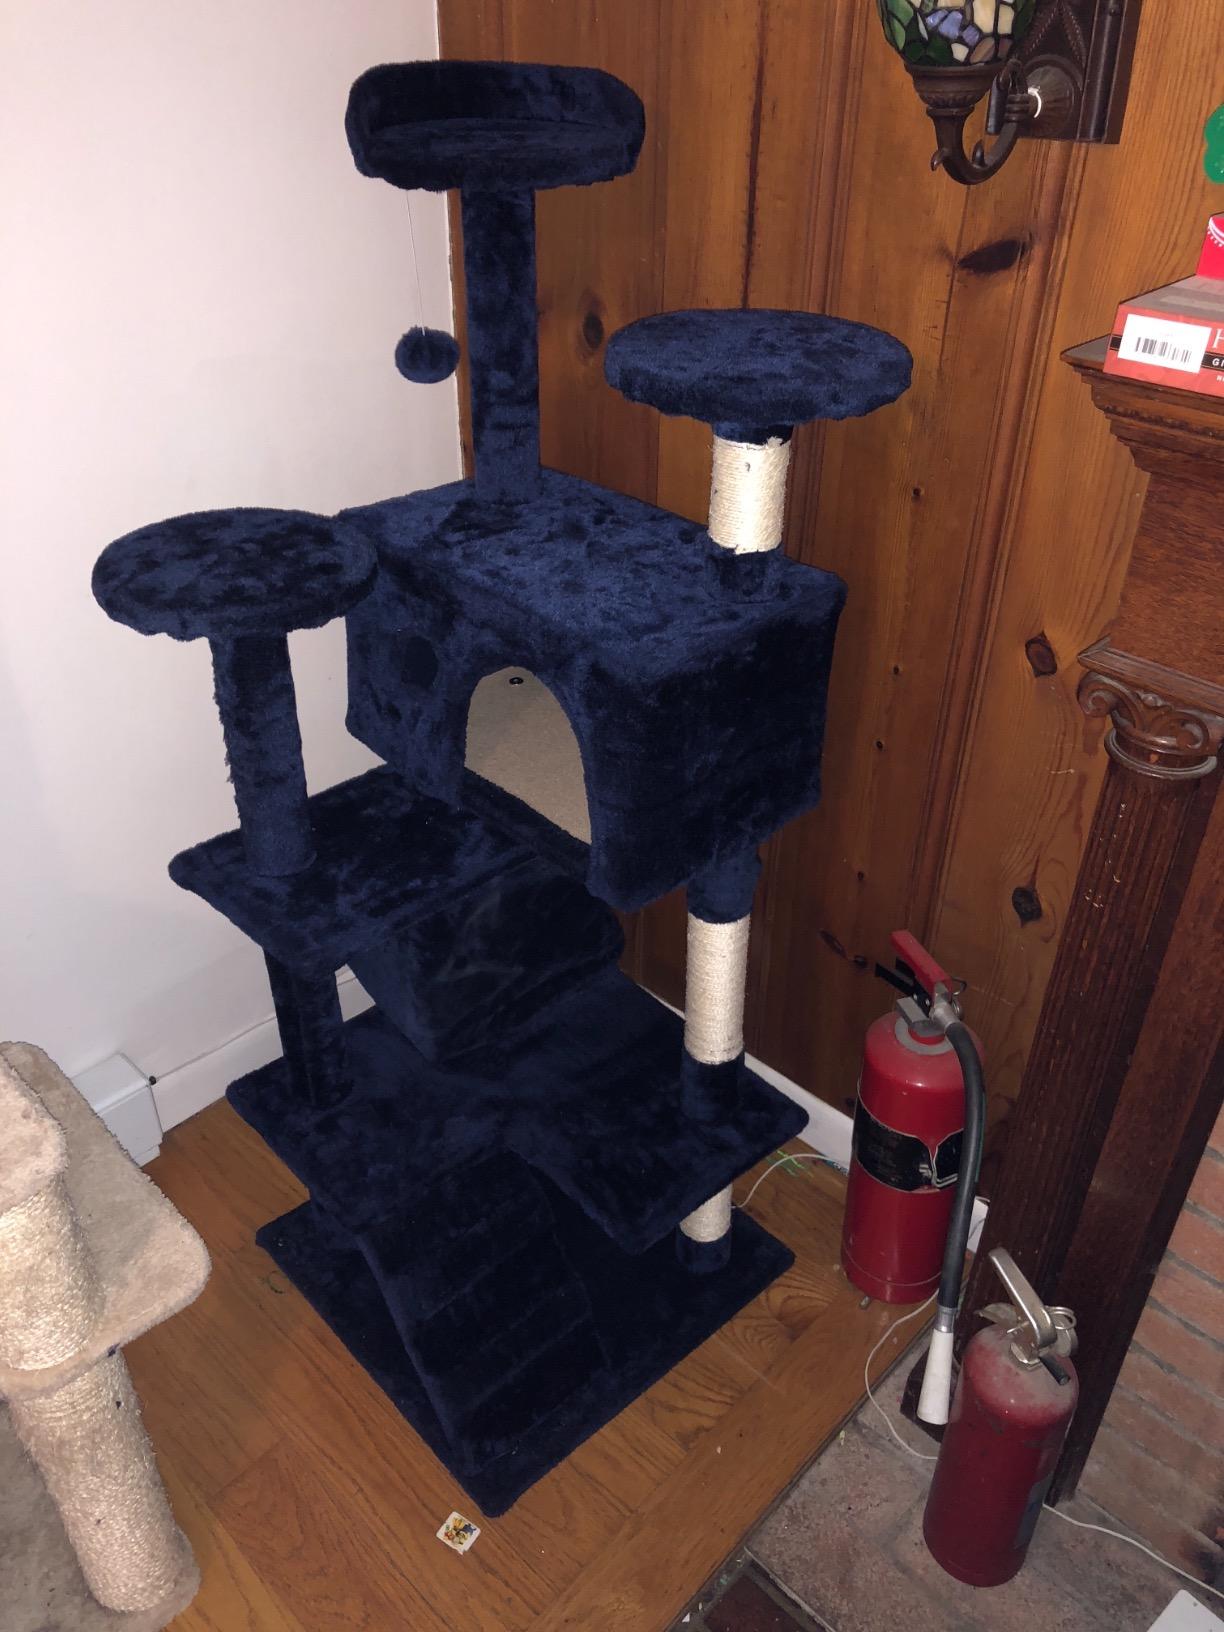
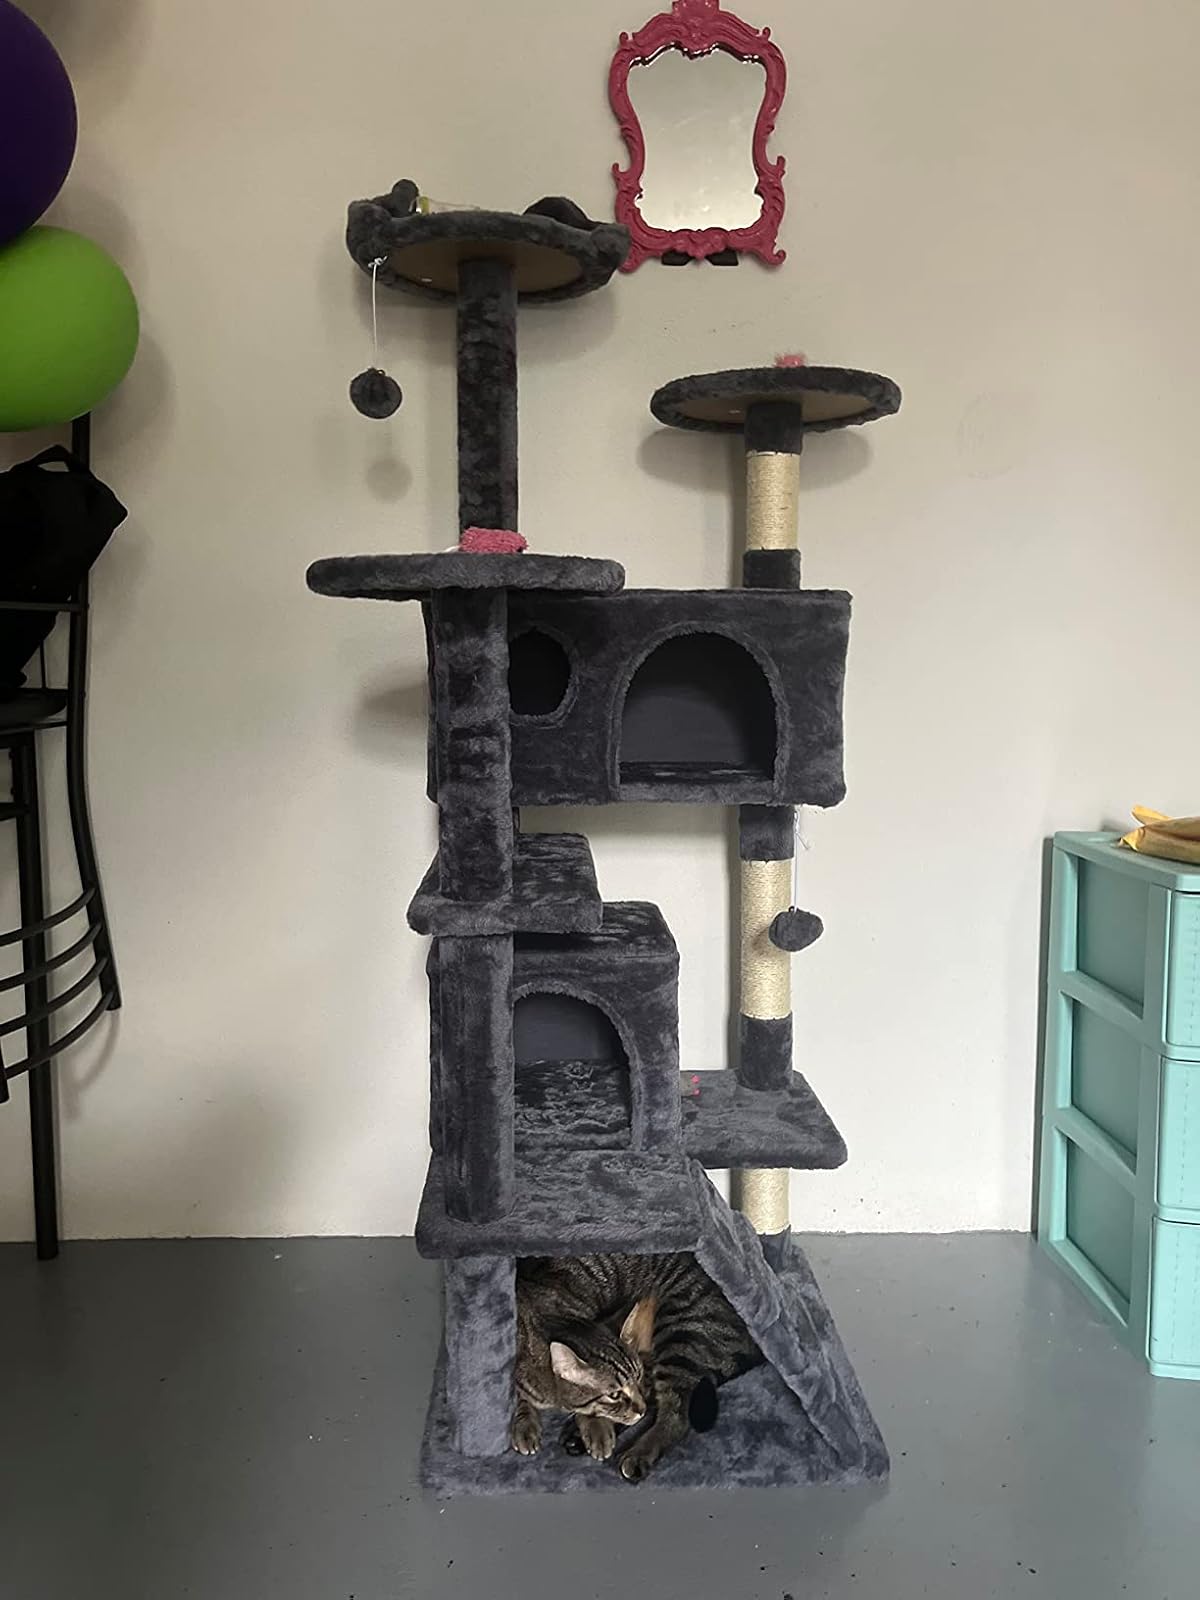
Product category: items_cat tree
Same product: no